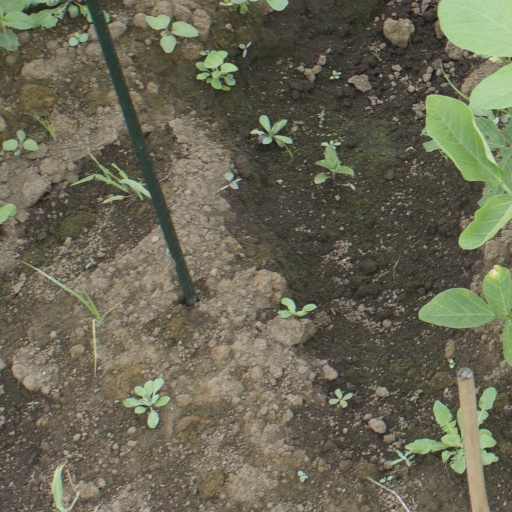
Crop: soybean